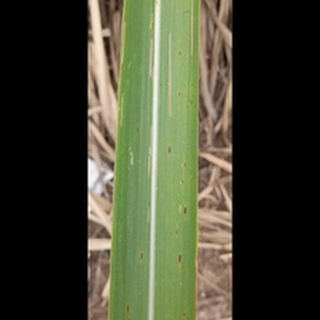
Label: sugarcane_rust